Language

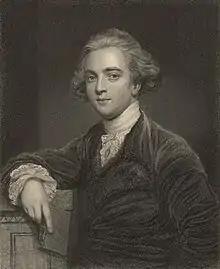
William Jones discovered the family relation between Latin and Sanskrit, laying the ground for the discipline of historical linguistics.

The study of language, linguistics, has been developing into a science since the first grammatical descriptions of particular languages in India more than 2000 years ago, after the development of the Brahmi script. Modern linguistics is a science that concerns itself with all aspects of language, examining it from all of the theoretical viewpoints described above.